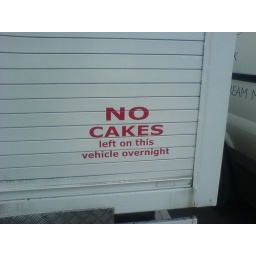
A silly cake sign on the back of a Baker's lorry in Keswick